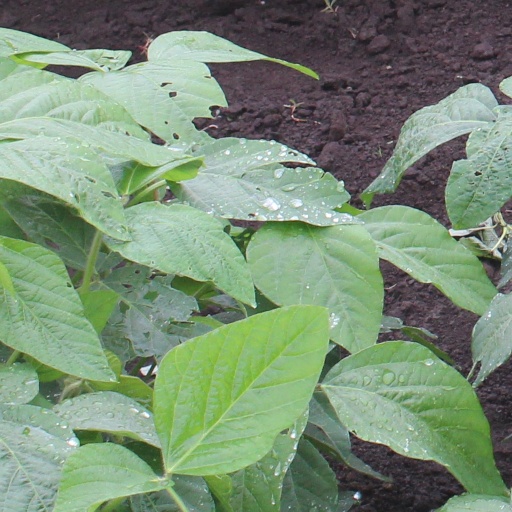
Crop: soybean